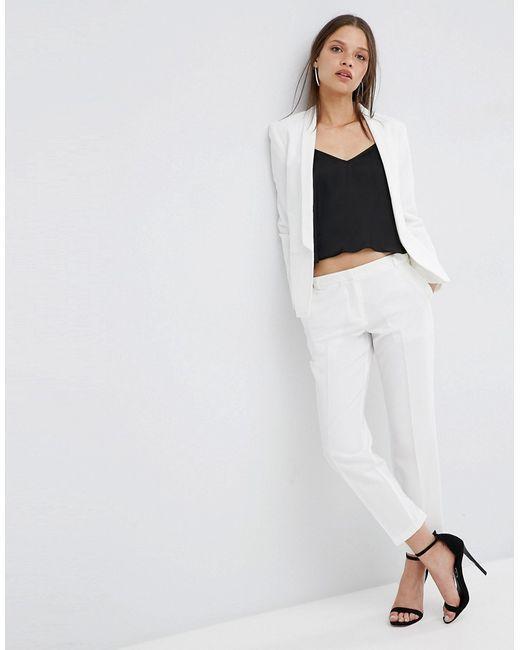
weißer Hosenanzug aus gelocktem Krepp mit Stickerei